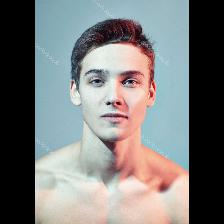
Label: Human